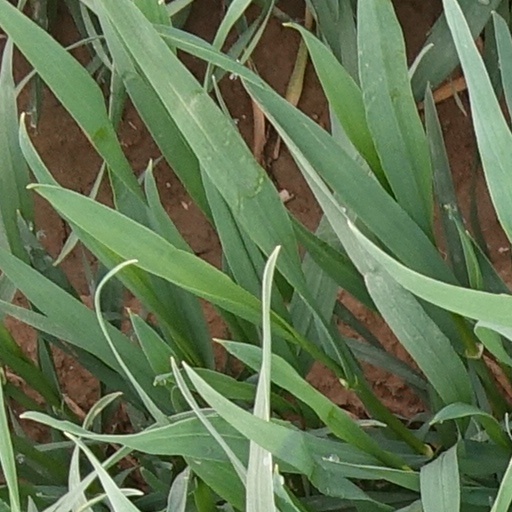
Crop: wheat